Ghosts in Mexican culture

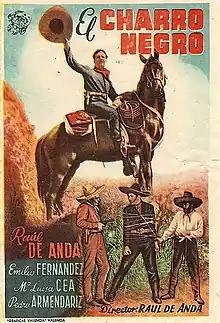
Poster for the film El Charro Negro (1940), based on the popular legend of the Charro Negro.

"La Llorona" is Spanish for "The Weeping Woman" and is a popular legend in all Spanish-speaking cultures in the colonies of the Americas, with many versions extant. The basic story is that La Llorona was a beautiful woman who killed her children to be with the man that she loved and was subsequently rejected by him. He might have been the children's father who had left their mother for another woman, or he might have been a man she loved but who was uninterested in a relationship with a woman with children, and whom she thought she could win if the children were out of the way.